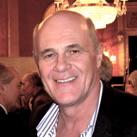
Age: 60